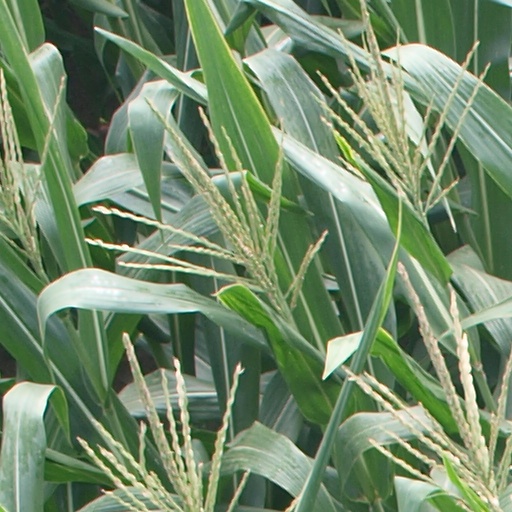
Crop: maize; corn